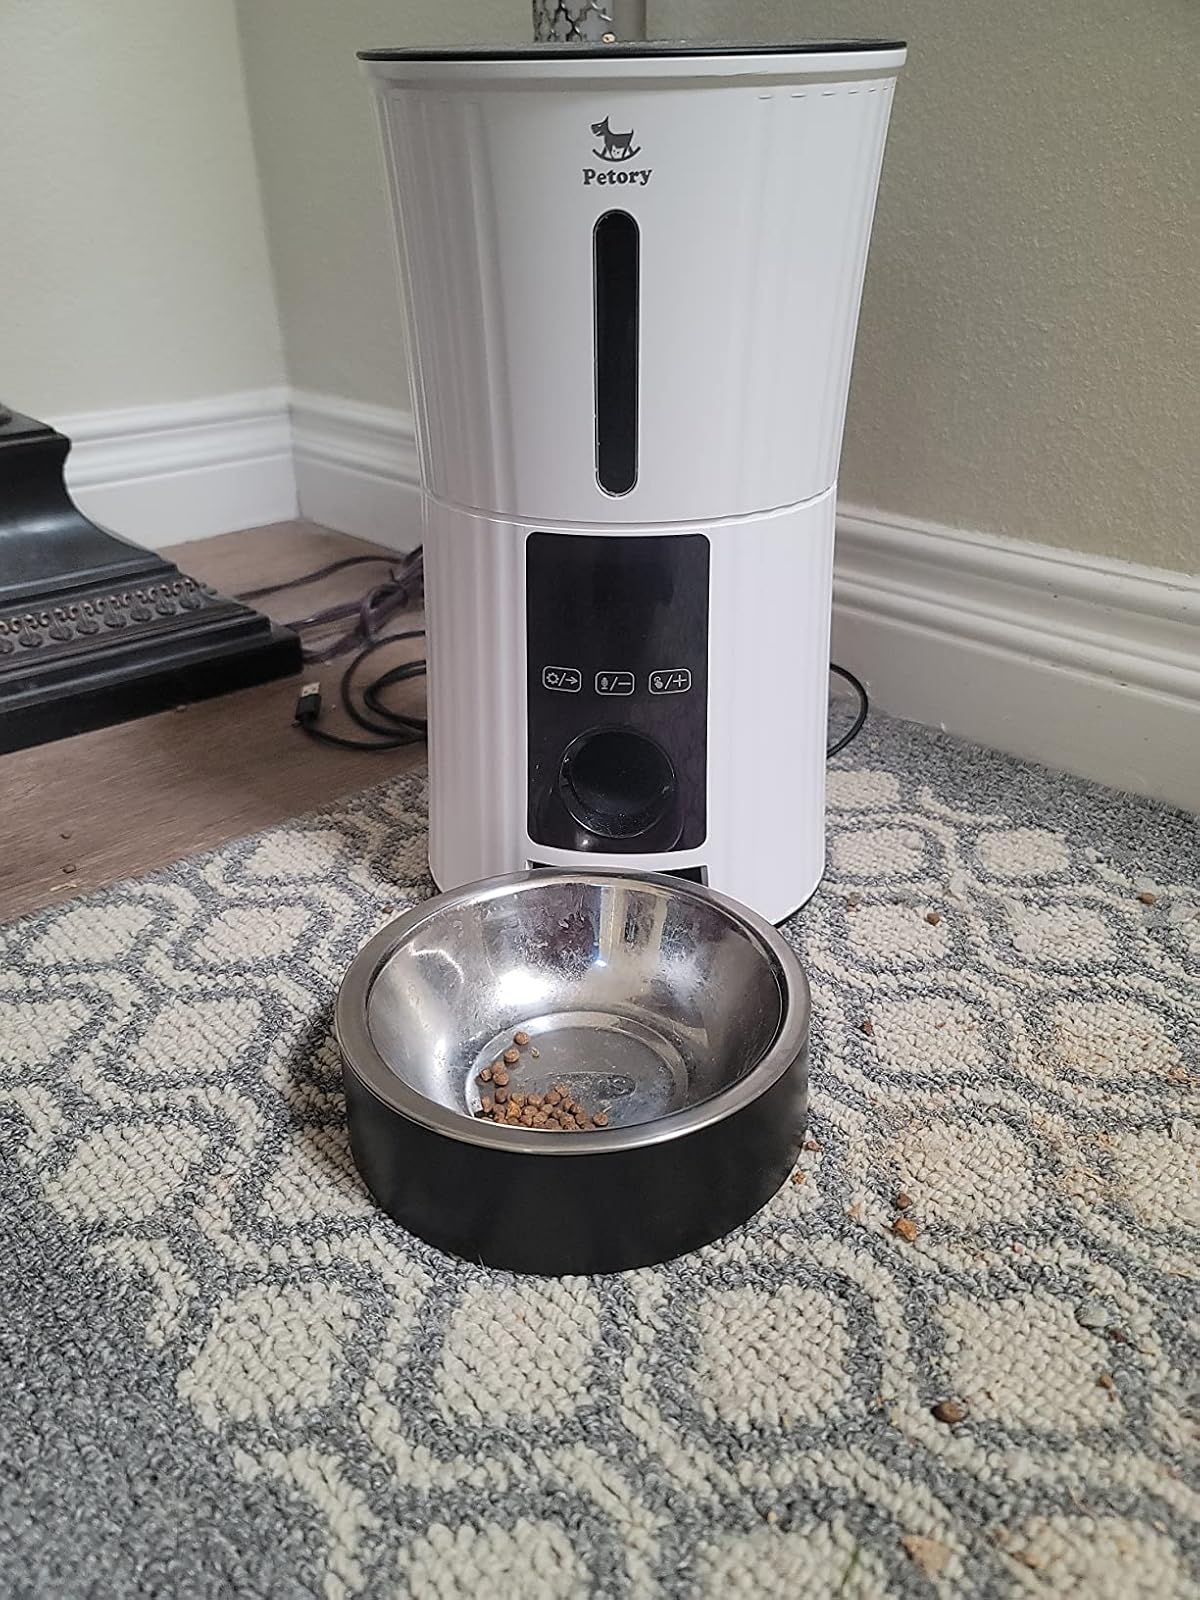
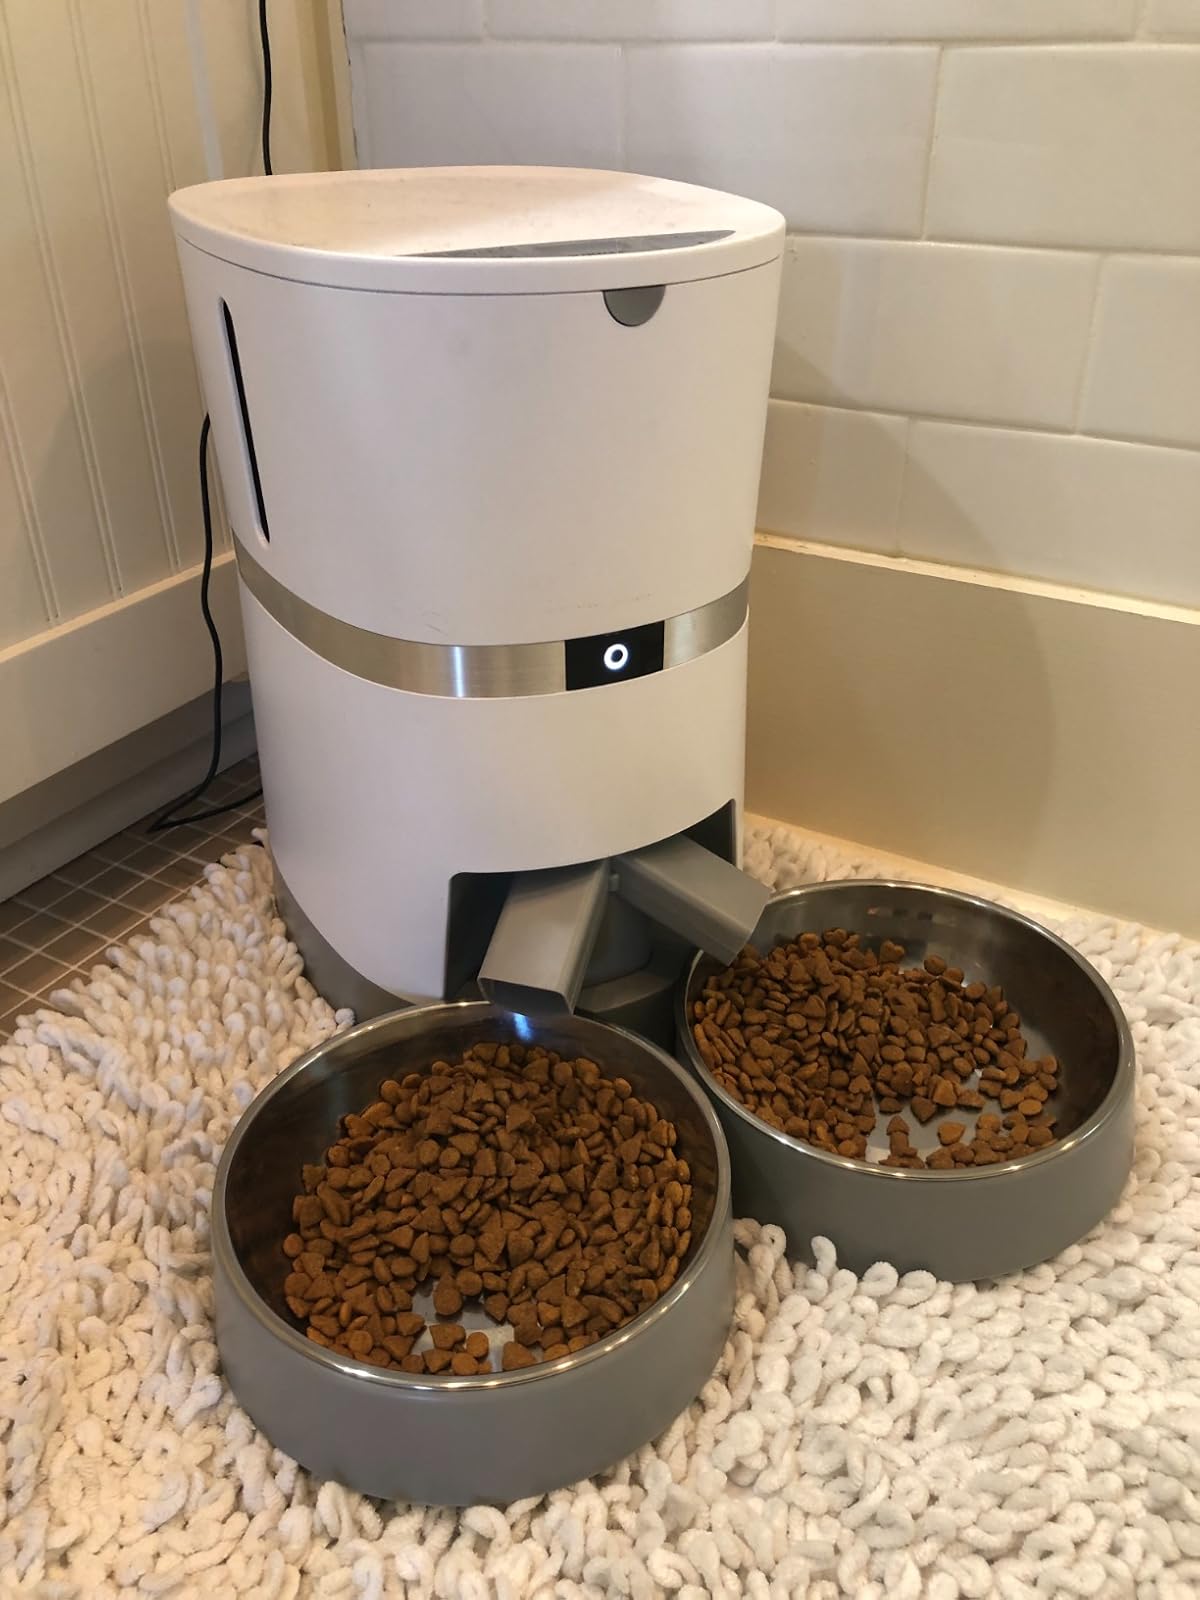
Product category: items_feeder
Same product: no